National Bang Bang Cook Cook

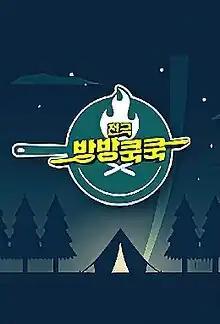
Promotional Poster

National Bang Bang Cook Cook is a South Korea reality show program on MBN starring Cha Tae-hyun, Jang Hyuk, Lee Sang-yeob, Ahn Jung-hwan, Hyun Joo-yup, Kim Tae-kyun, Park Tae-hwan. The show aired on MBN every Saturday at 18:00 (KST) from April 10, 2021 to June 26, 2021.